Olowe of Ise

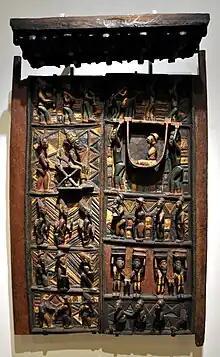
Pair of door panels and a lintel, , by Olowe of Ise (British Museum, London)

Olowe of Ise (Yoruba: "Ọlọ́wẹ̀ of Ìsẹ̀"; c. 1938) is considered by Western art historians and collectors to be one of the most important 20th-century artists of the Yoruba people, an ethnic group in today's Nigeria. He was a wood sculptor and master innovator in the African style of design known as "oju-ona".